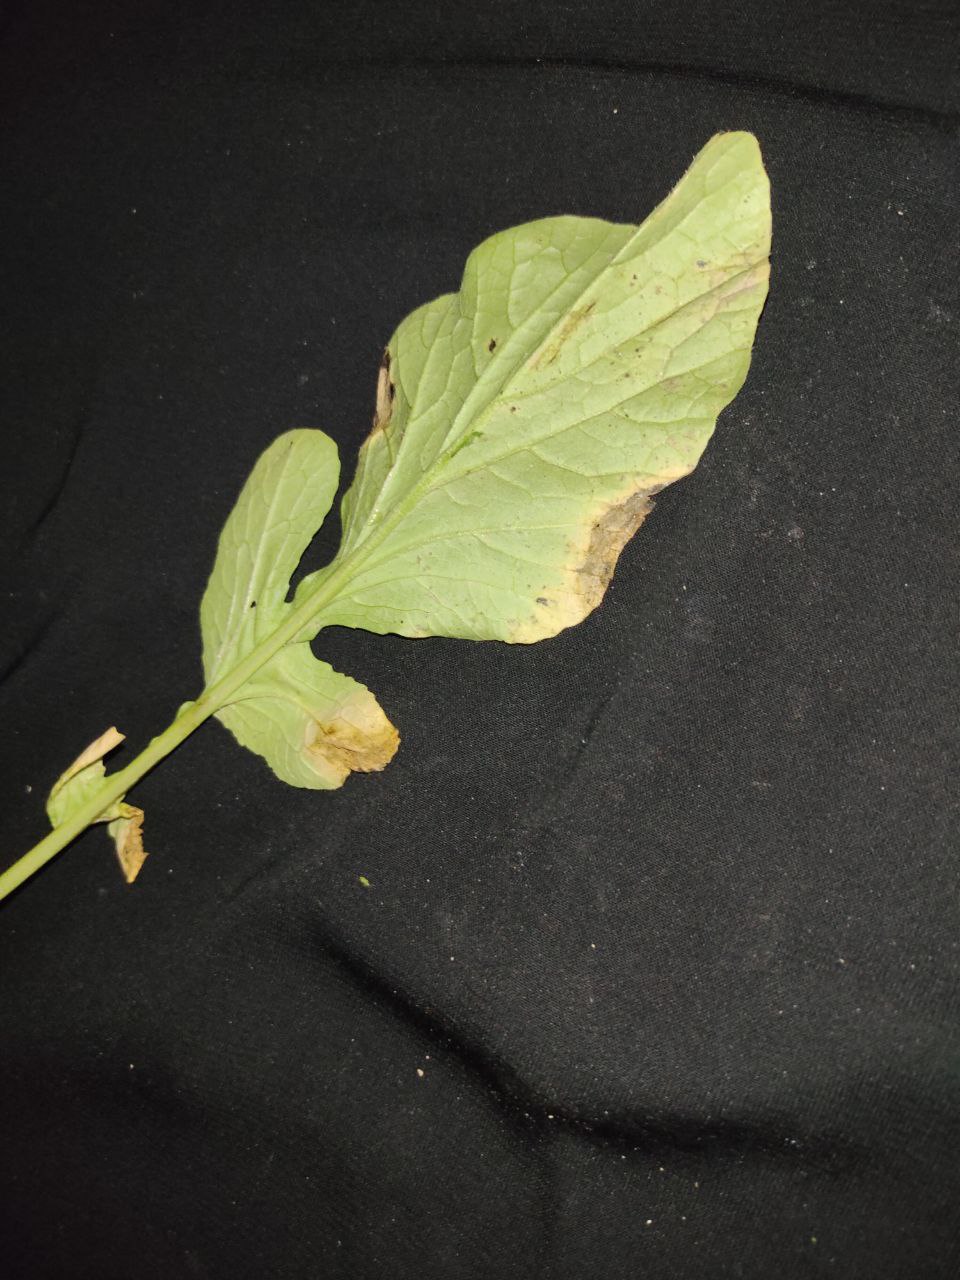
Label: Downey mildew